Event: Nepal Earthquake
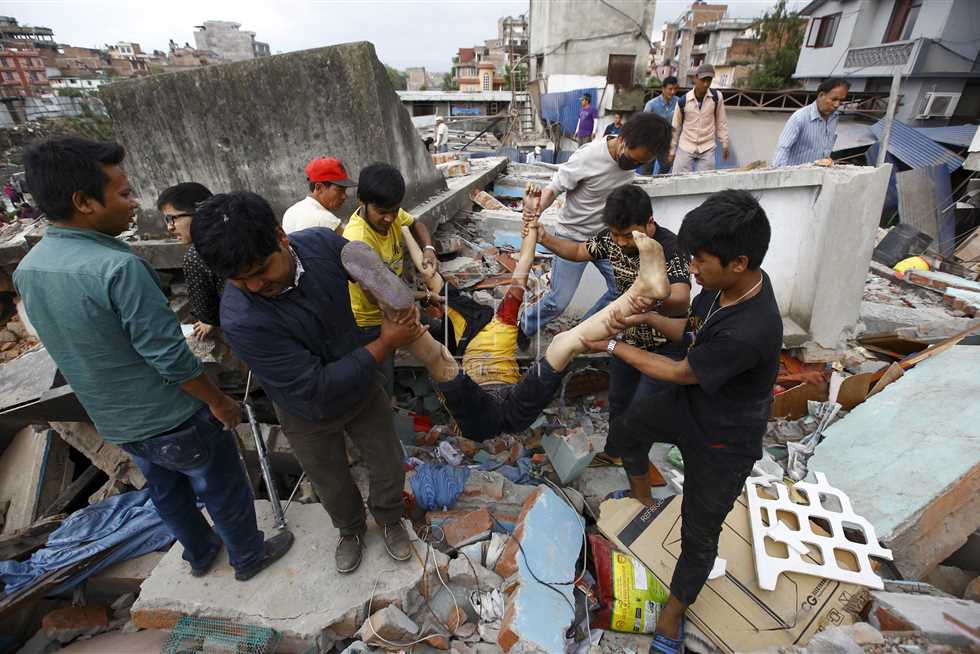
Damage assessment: damage